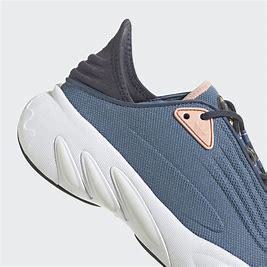
Brand: Adidas
Model: Adifom Sltn